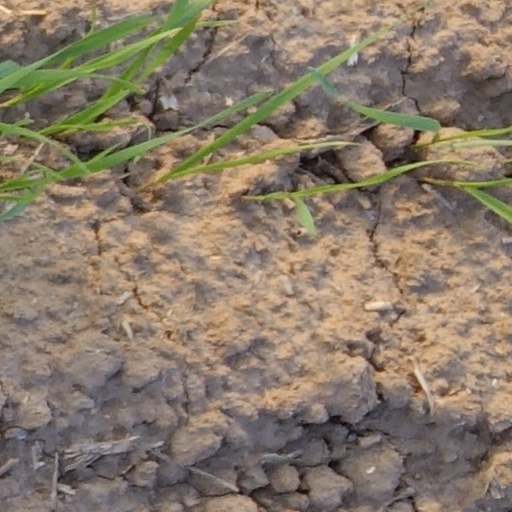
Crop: wheat